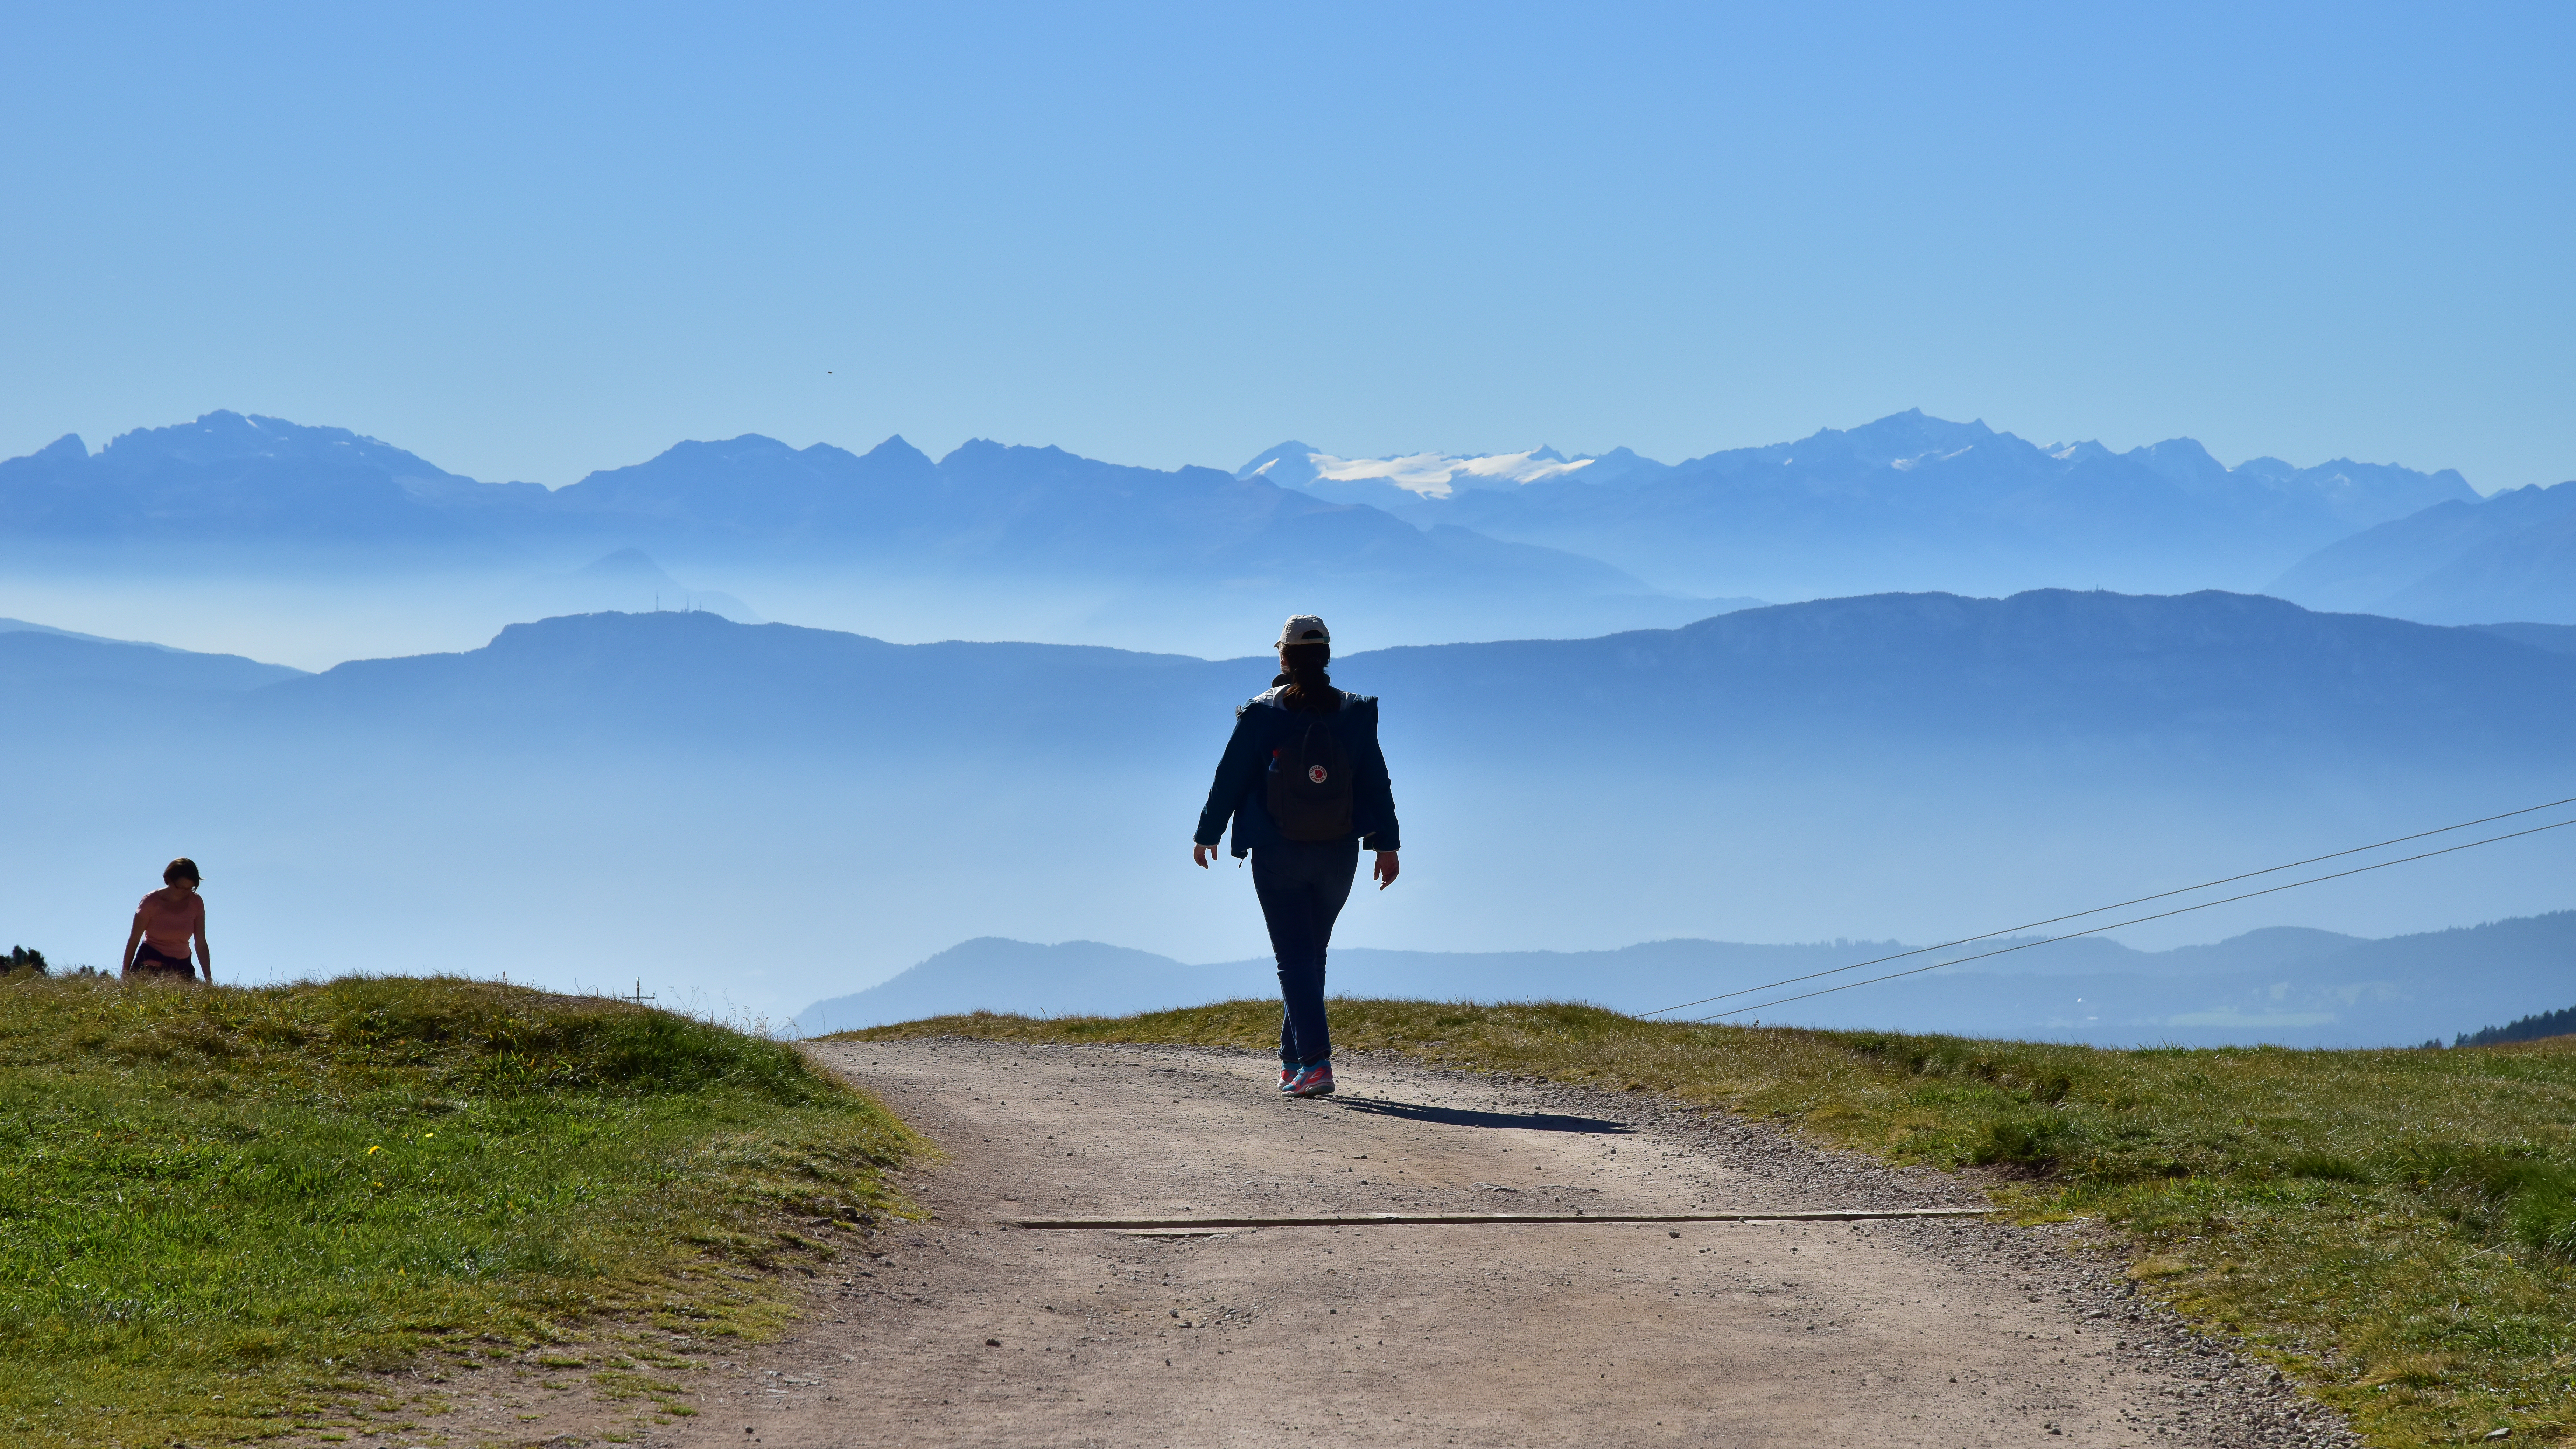
wanderer, People in nature, sky, mountainous landforms, mountain, natural landscape, road, atmospheric phenomenon, mountain range, hill, cloud, highland, grassland, fell, ecoregion, infrastructure, landscape, recreation, ridge, grass, horizon, alps, vacation, walking, national park, running, plain, tourism